Stanford–Binet Intelligence Scales

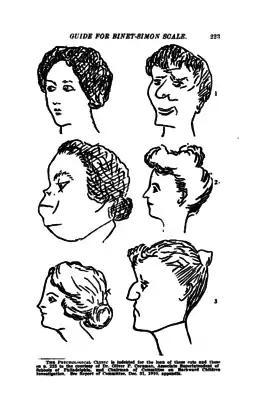
Reproduction of an item from the 1908 Binet–Simon intelligence scale, that shows three pairs of pictures, and asks the tested child, "Which of these two faces is the prettier?" Reproduced from the article "A Practical Guide for Administering the Binet–Simon Scale for Measuring Intelligence" by J. W. Wallace Wallin in the December 1911 issue of the journal "The Psychological Clinic" (volume 5 number 7), public domain

One of the first intelligence tests, the Binet–Simon test quickly gained support in the psychological community, many of whom further spread it to the public. Lewis M. Terman, a psychologist at Stanford University, was one of the first to create a version of the test for people in the United States, naming the first localized version the Stanford revision of the Binet-Simon Intelligence Scale (1916) and the second version the Stanford–Binet Intelligence Scale (1937). Terman used the test not only to help identify children with learning difficulties but also to find children and adults who had above average levels of intelligence. In creating his version, Terman also tested additional methods for his Stanford revision, publishing his first official version as The Measurement of Intelligence: An Explanation of and a Complete Guide for the Use of the Stanford Revision and Extension of the Binet–Simon Intelligence Scale (Fancher & Rutherford, 2012) (Becker, 2003).